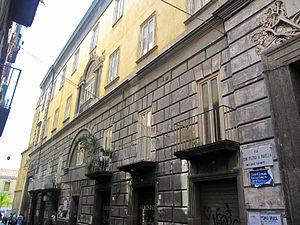
La liste des palais de la ville de Naples énumère essentiellement les structures d'intérêt historique et artistique qui ont été construites depuis la période médiévale jusqu'au XXIᵉ siècle. Selon l'historiographie et les sources officielles, on compte plusieurs centaines d'édifices qui ont un patrimoine riche d'histoire artistique, architecturale et civile qui s'est formé au cours de onze siècles.